Japan Socialist Party

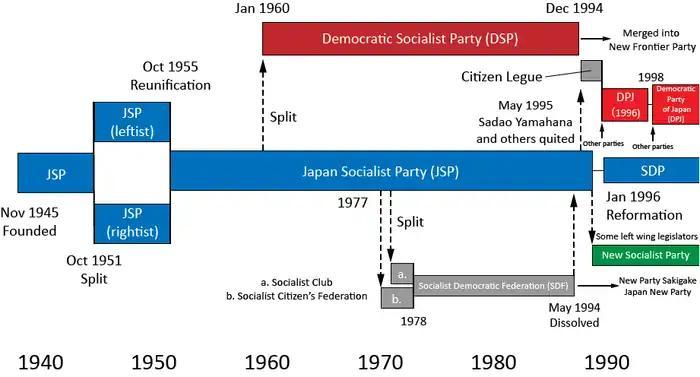
An illustration of the history of JSP

Nomizo and his faction were affiliated with agricultural workers and unions. Their power in the JSP waned after land reforms in the 1950s. Matsumoto and his faction found support among the Burakumin, whose rights Matsumoto advocated for. The JSP consistently received around 10-20% of the female vote. In 1957, women were estimated to account for 10% of the JSP's membership and the party had eleven female members in the Diet.